Swayamvaram (1982 film)

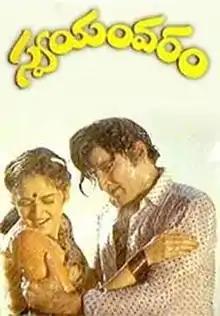
DVD cover

Swayamvaram is a 1982 Indian Telugu film directed by Dasari Narayana Rao and starring Sobhan Babu, Jaya Prada, Rao Gopala Rao and Gummadi. Narayana Rao himself played a supporting role. The film marked the fifth collaboration of the director with actor Sobhan Babu. The film was released on 6 August 1982 alongside actor Krishna's Prema Nakshatram.